Bukit Putus, Negeri Sembilan

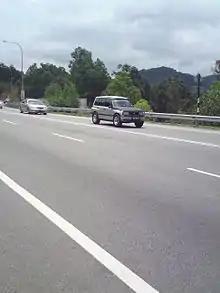
The Bukit Putus section of Federal Route 51 with climbing lane for Kuala Pilah-bound traffic.

Bukit Putus is traversed by two routes, namely Federal Route 51, the main artery that links the state capital, Seremban with Kuala Pilah; and Federal Route 361, the older, narrower and windier section of the former that was supplanted following the route's realignment since 2009. The Bukit Putus Viaduct, the fourth tallest bridge in Malaysia, carries a section of Federal Route 51.